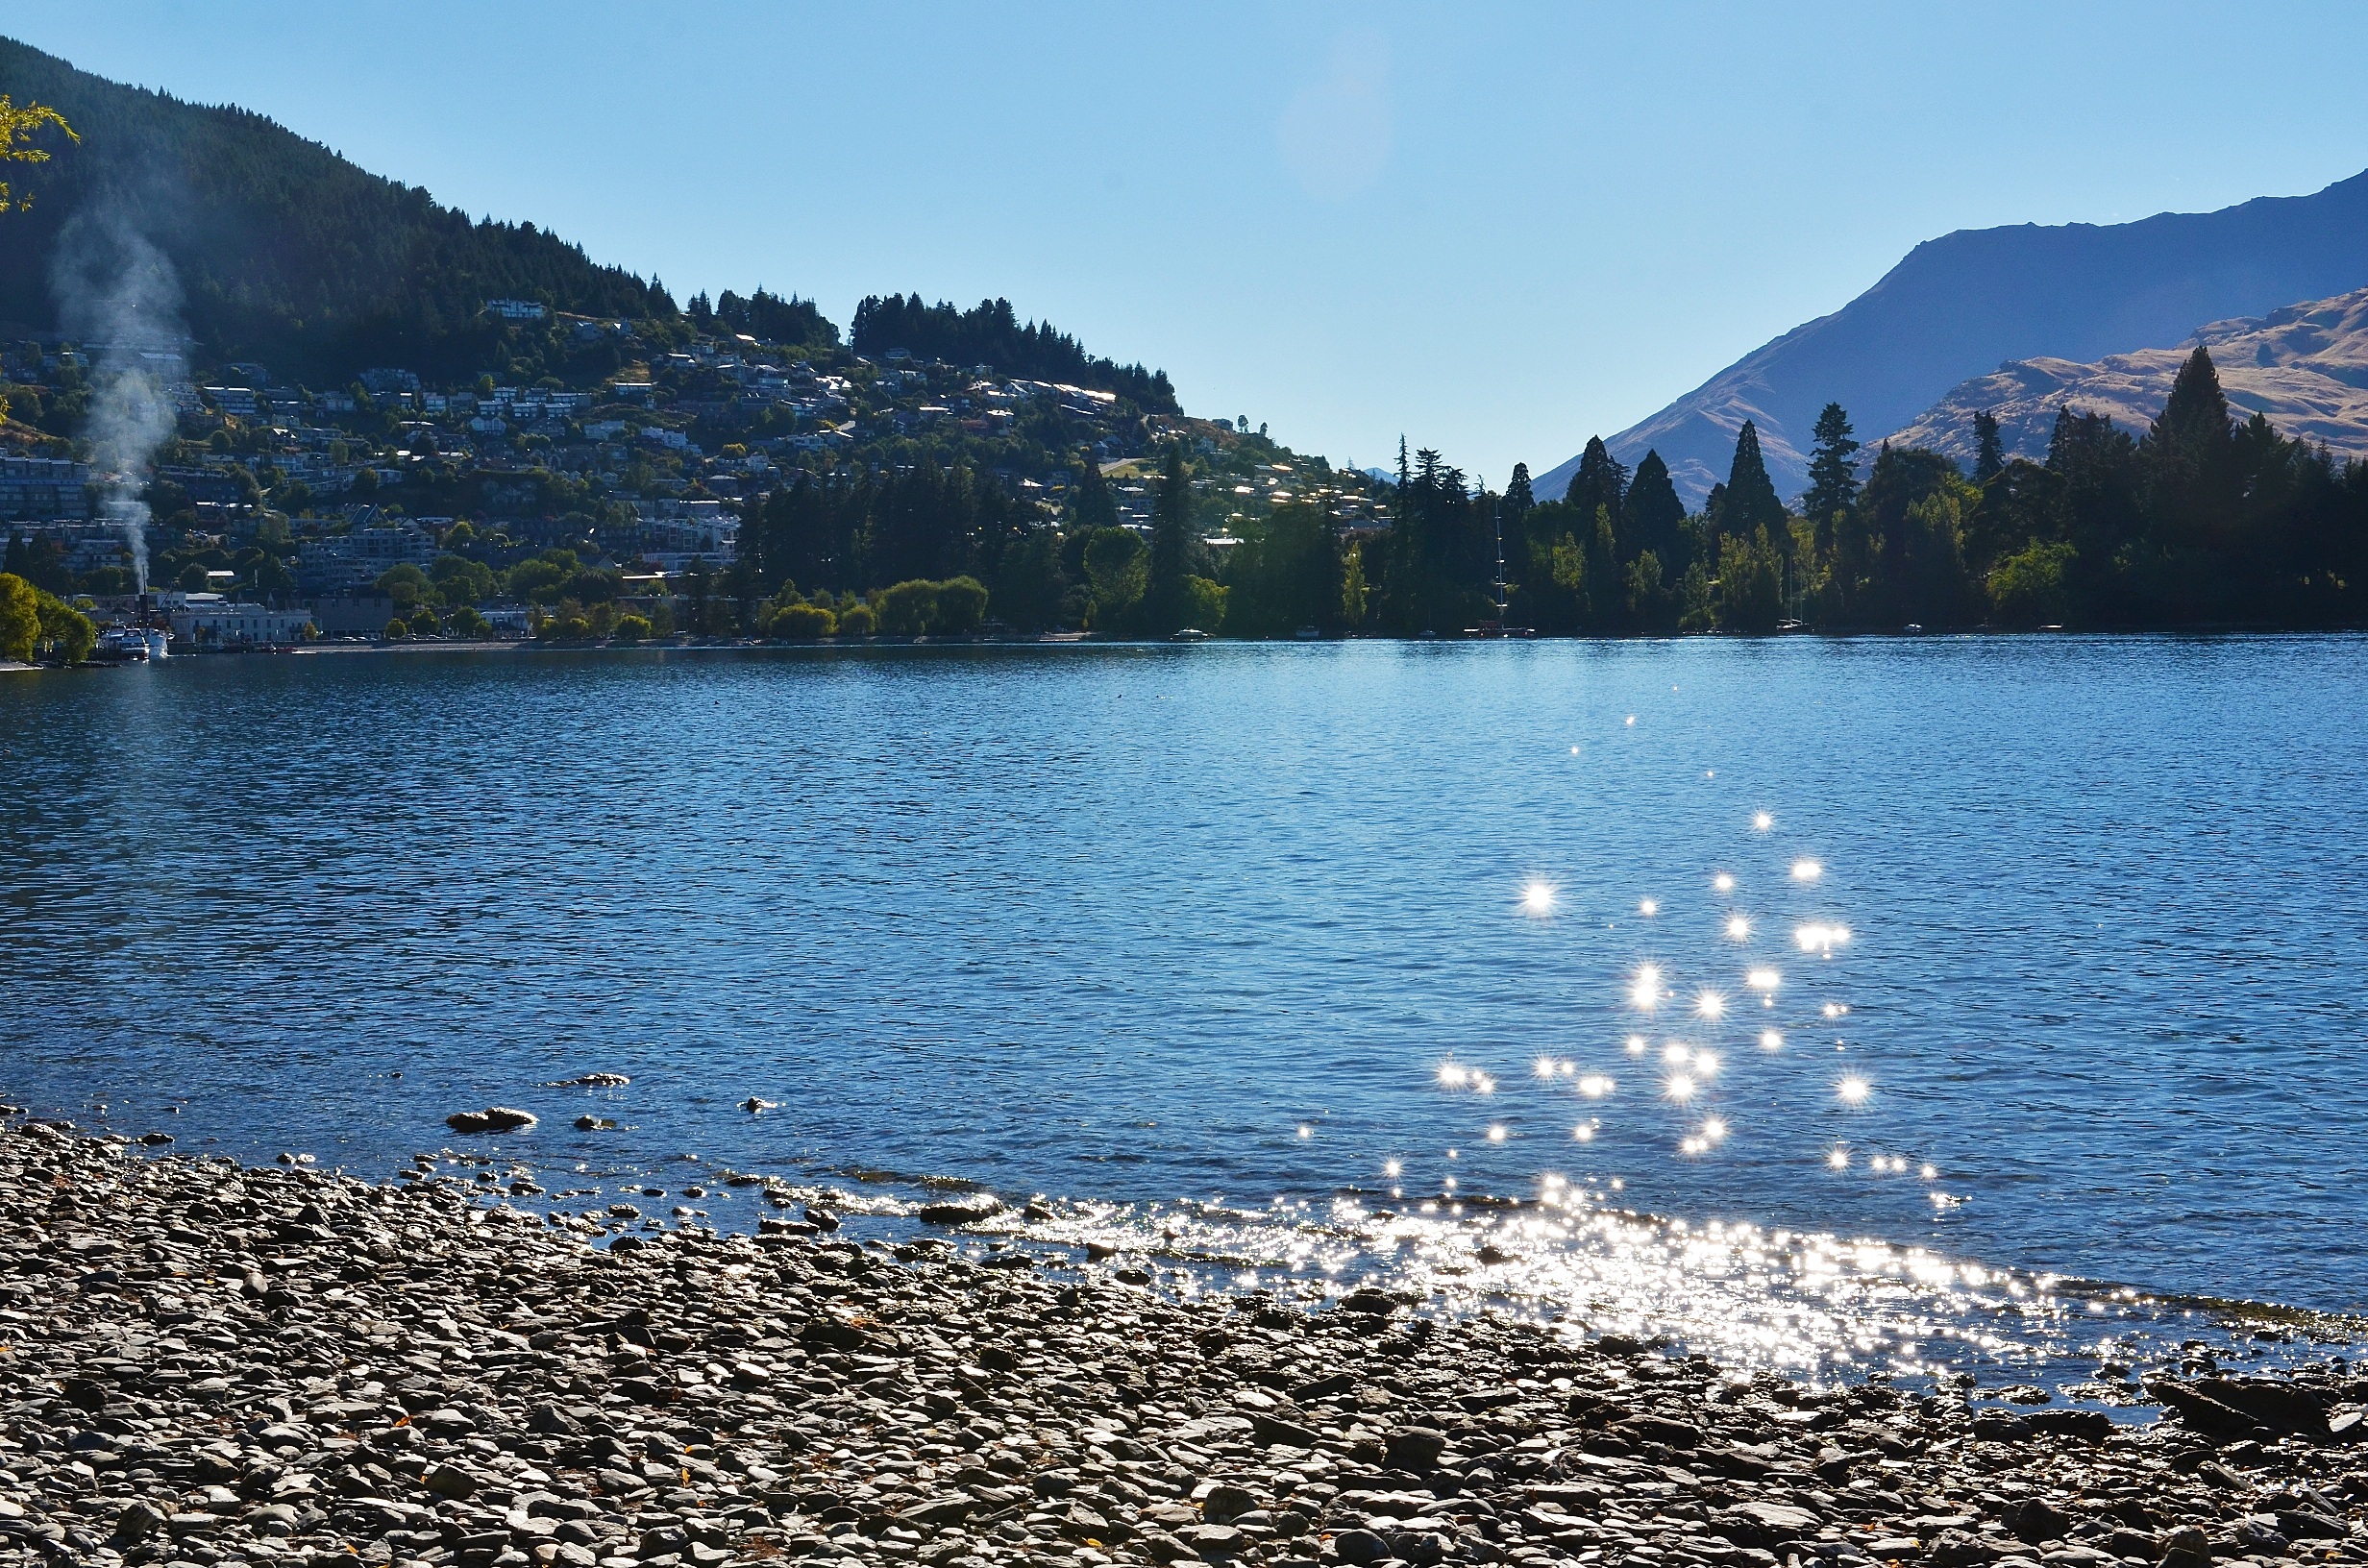
landscape, sea, water, nature, mountain, light, shore, lake, mountain range, reflection, bay, reservoir, body of water, loch, the scenery, mountainous landforms